Government procurement in the United States

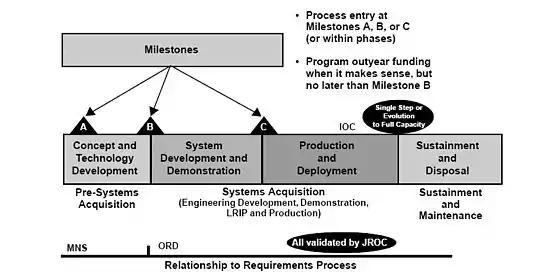
Model of the Acquisition Process

Behind any federal government acquisition is legislation that permits it and provided money for it. These are normally covered in authorization and appropriation legislation. Generally, this legislation does not affect the acquisition process itself, although the appropriation process has been used to amend procurement laws, notably with the Federal Acquisition Reform Act (FARA) and the Federal Acquisitions Streamlining Act (FASA). Other relevant laws include the Federal Property and Administrative Services Act of 1949, the Armed Services Procurement Act (ASPA) and the Antideficiency Act.